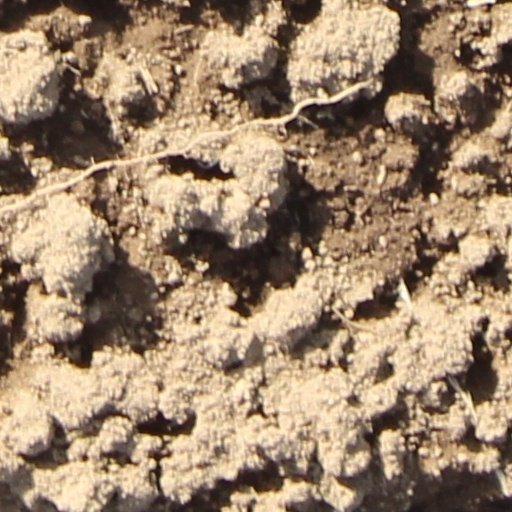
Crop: wheat